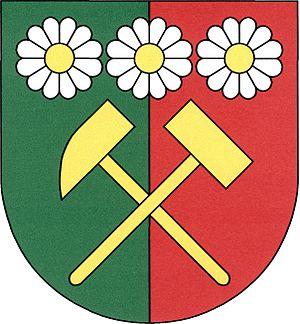
Dolní Rychnov est une commune du district de Sokolov, dans la région de Karlovy Vary, en République tchèque. Sa population s'élevait à 1 337 habitants en 2018.